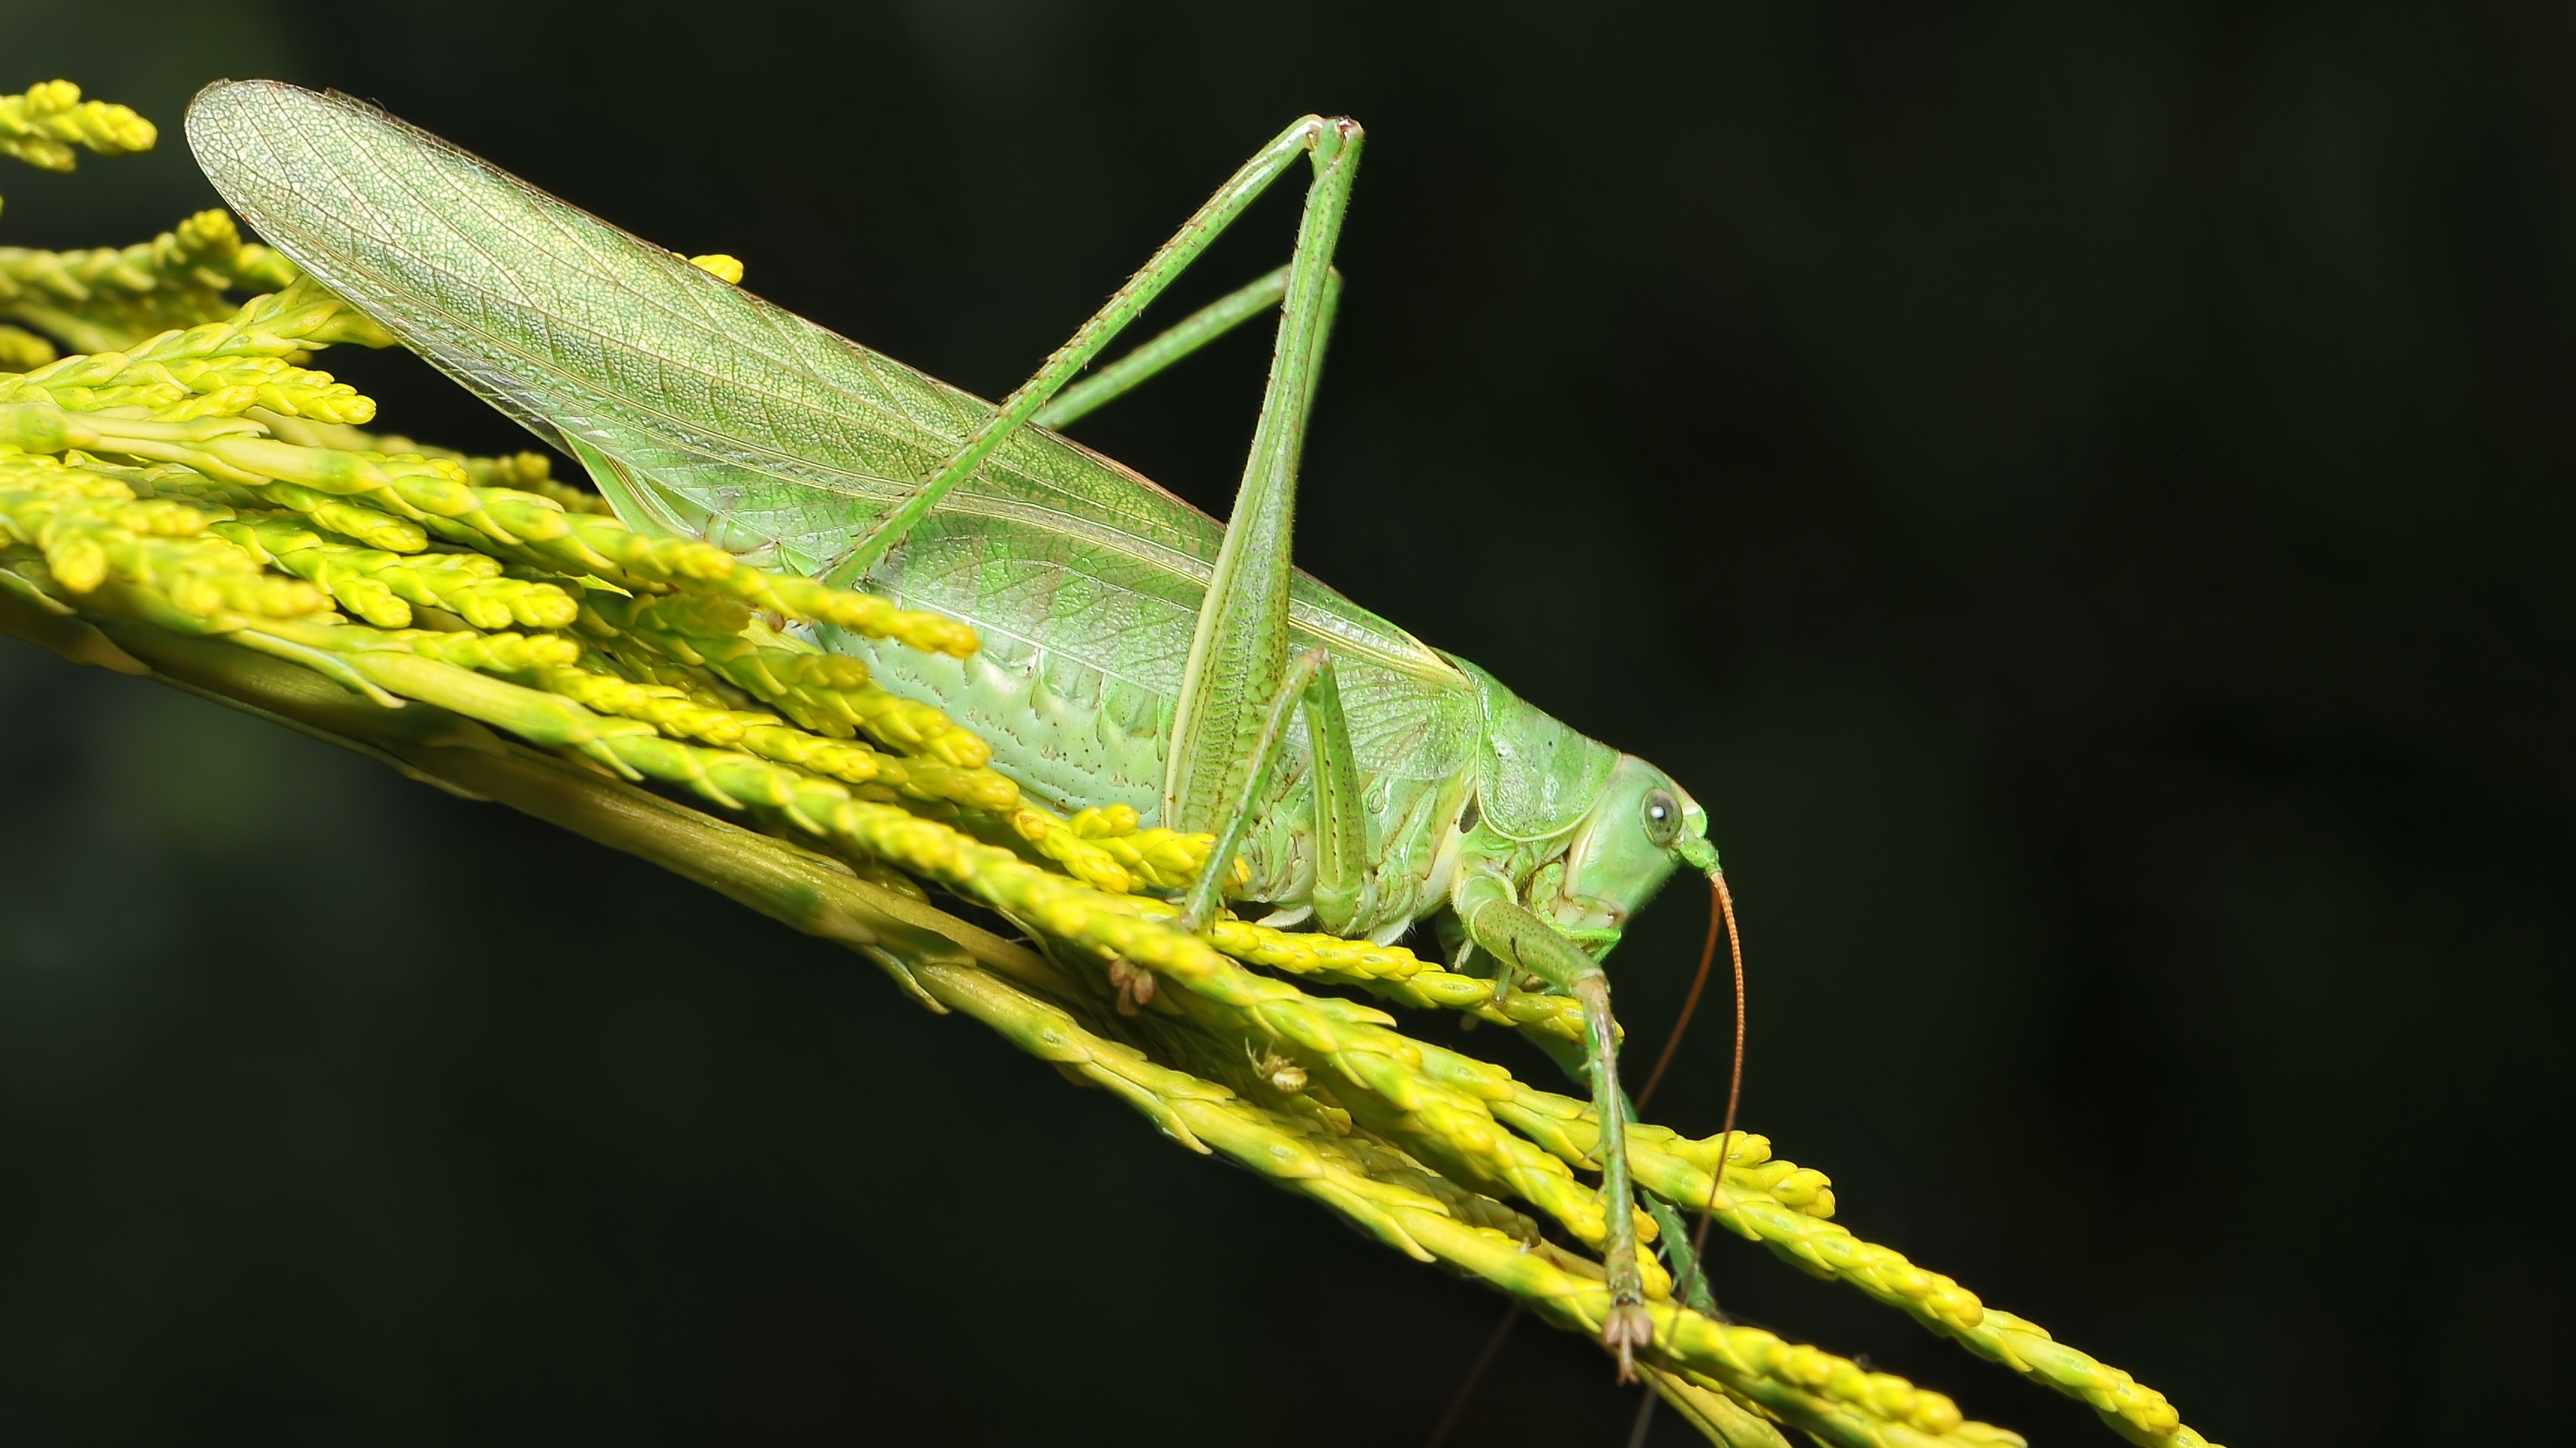
leaf, green, insect, fauna, invertebrate, close up, skip, mantis, damselfly, grasshopper, viridissima, macro photography, arthropod, tettigonia viridissima, heupferdchen, plant stem, net winged insects